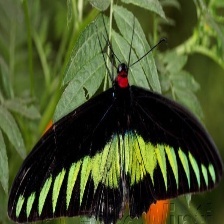
Species: BROOKES BIRDWING